Rafael López (illustrator and artist)

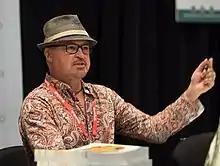
Lopez talking with a fan at BookExpo America in 2018

López created illustrations for "The Little Book of Joy" in 2022, written by His Holiness the Dalai Lama and Archbishop Desmond Tutu. The illustrator shows two leaders of global peace who had very different childhoods, faced oppression and struggle yet learned to look for joy. Lopez's collaboration with Jacqueline Woodson on "The Day You Begin", resulted in a #1 New York Times Children's Picture Book bestseller and received the Jane Addams Children's Book Award that recognizes books that engage children in thinking about peace, social justice, global community, and equity. In 2020, Netflix featured "The Day You Begin", read aloud in an episode of their series "Bookmarks: Celebrating Black Voices". The story about finding courage to connect, even when you are afraid was commissioned as a musical and world premiered at the Kennedy Center. In 2022, López collaborated again with Jacqueline Woodson to create "The Year We Learned to Fly". This story of a brother and sister facing challenges with confidence became a New York Times Bestseller in children's picture books.